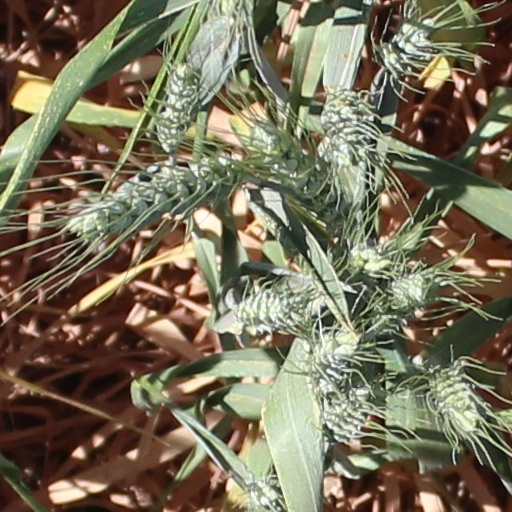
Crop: wheat